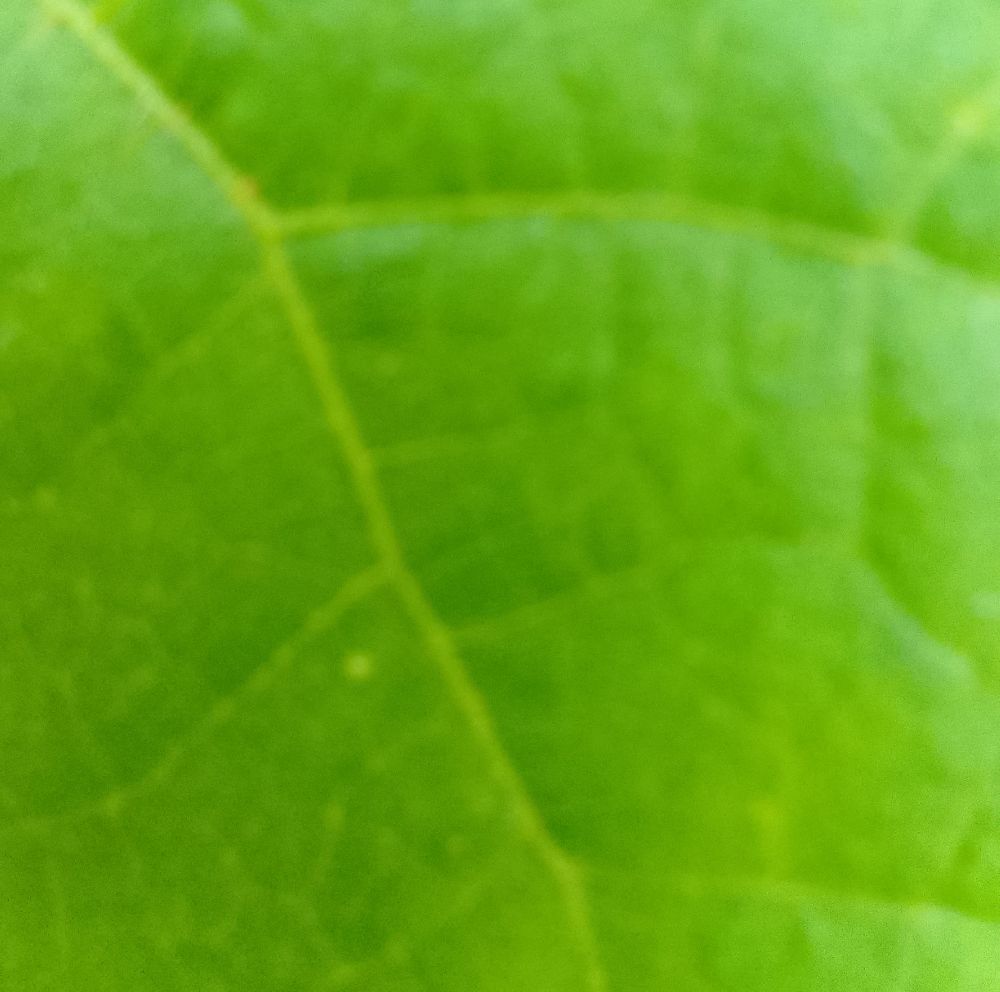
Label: healthy